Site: brandenburg
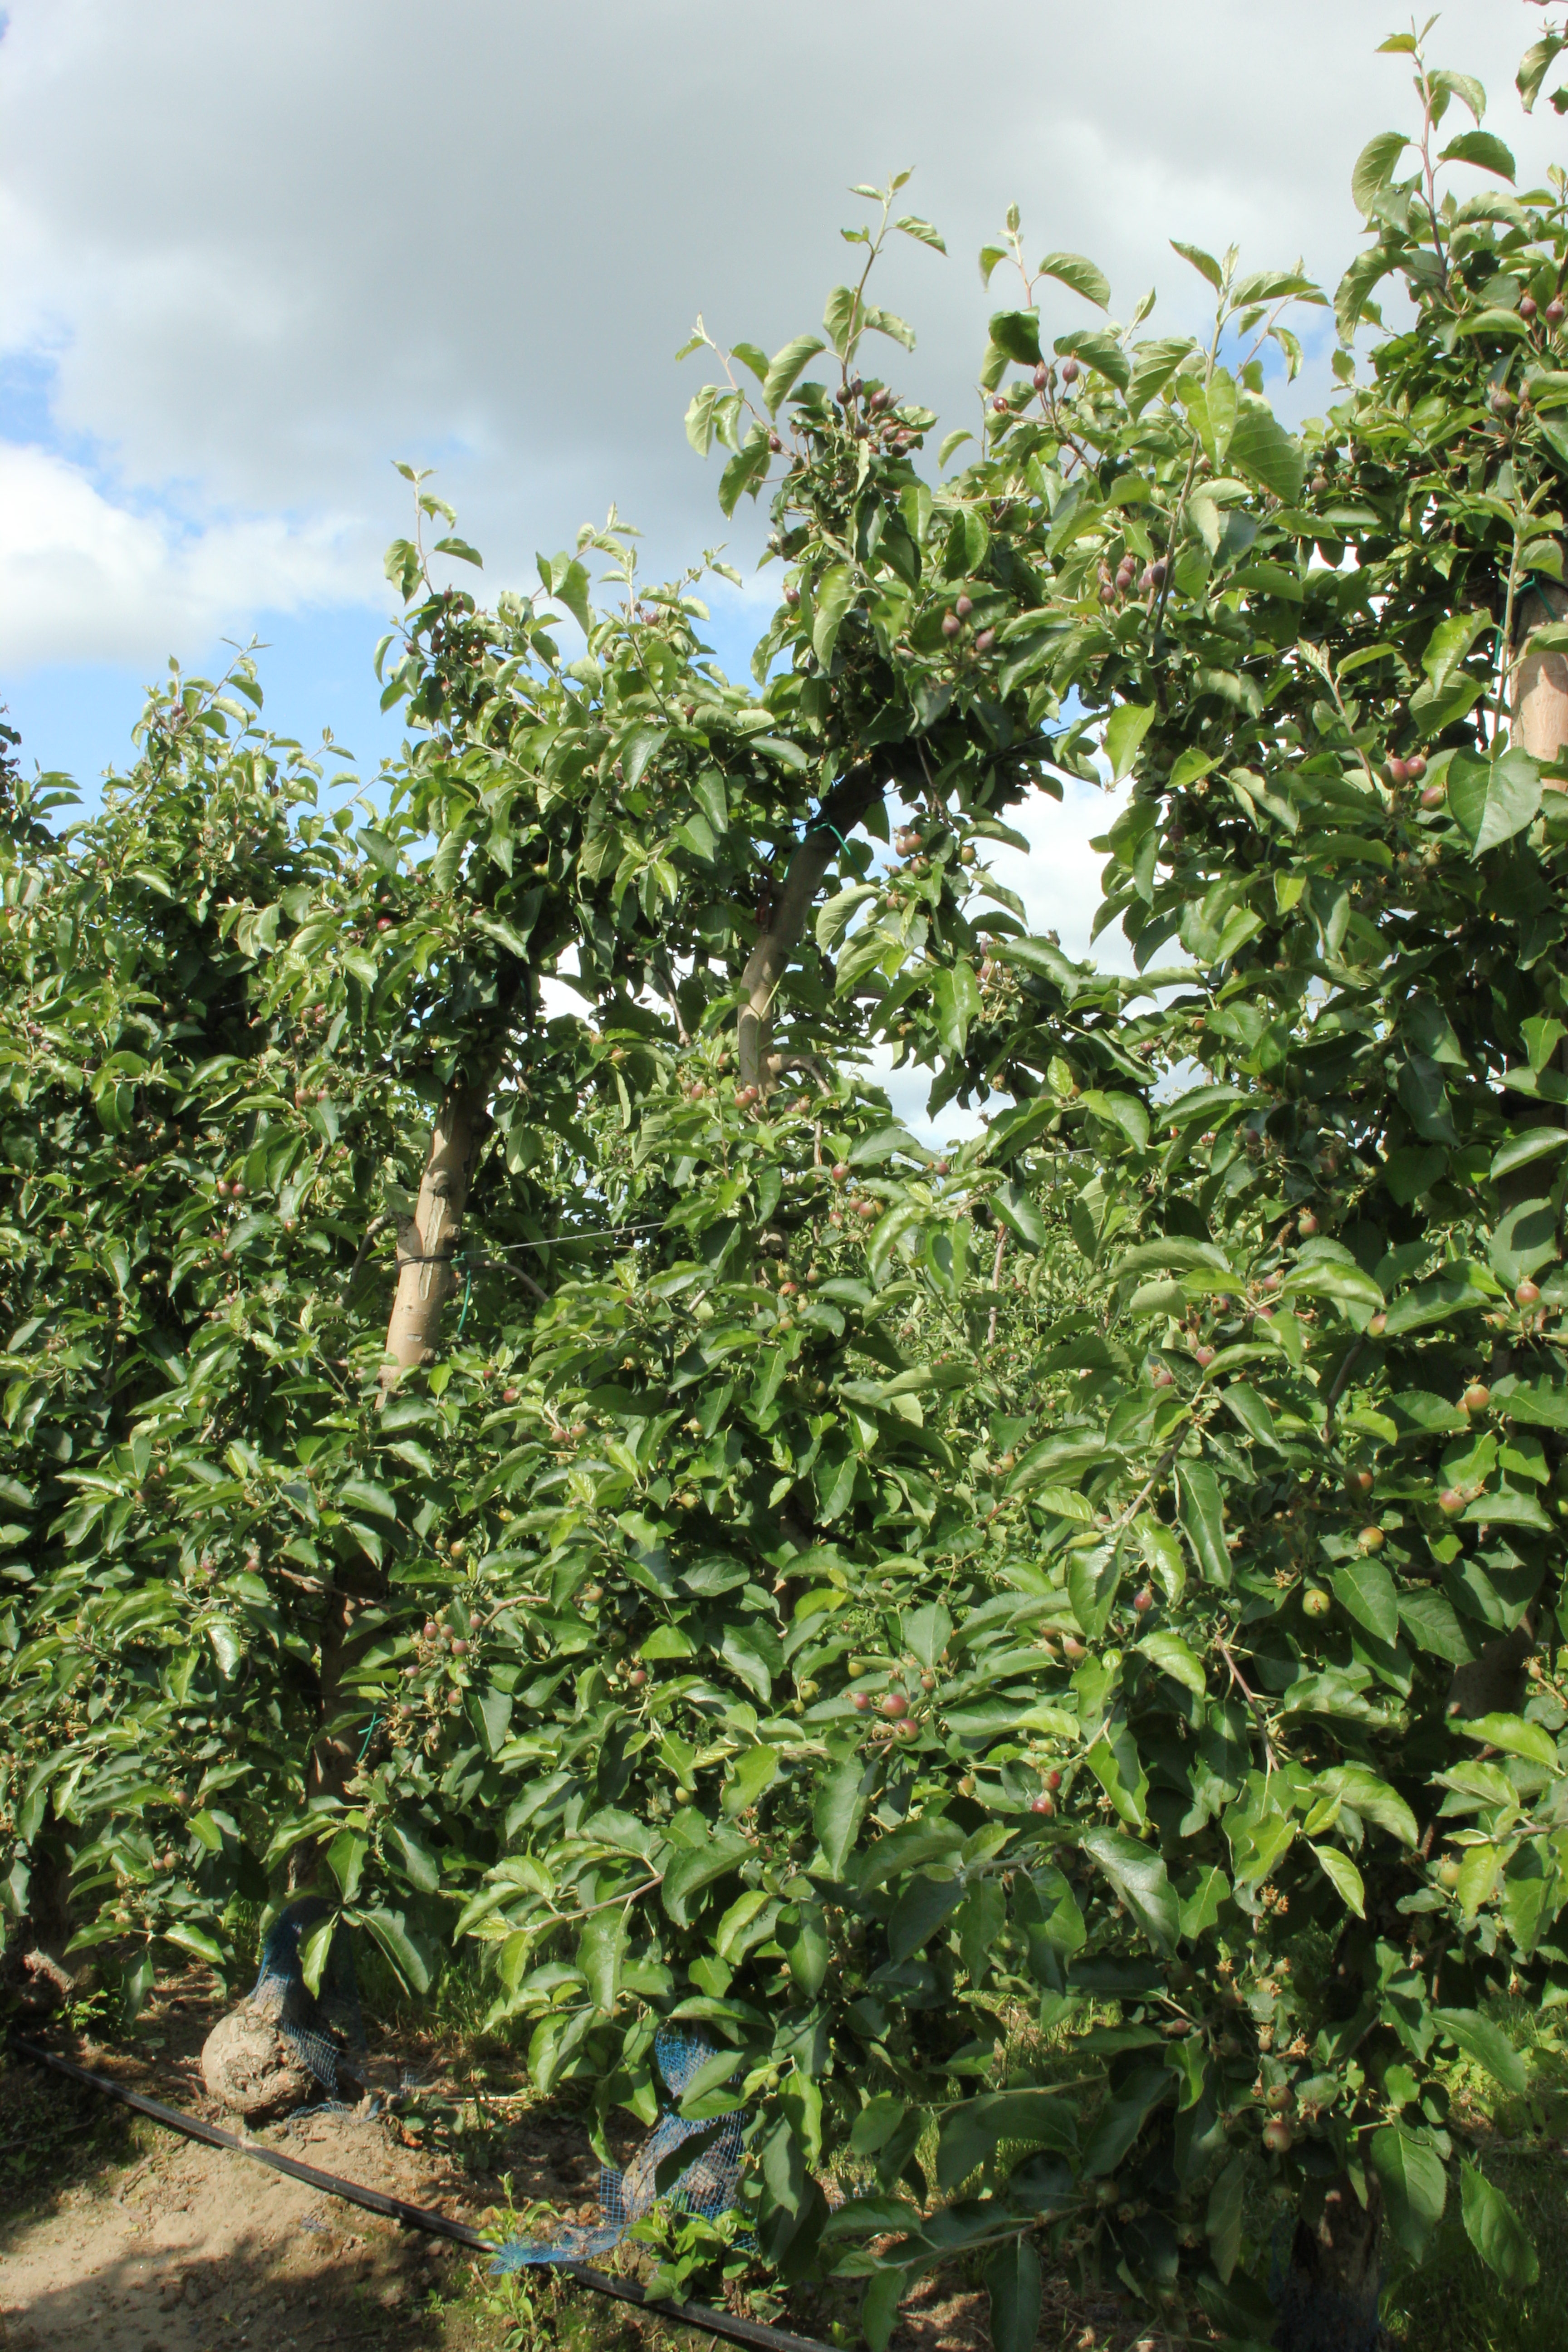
Growth stage (BBCH 72): Development of fruit